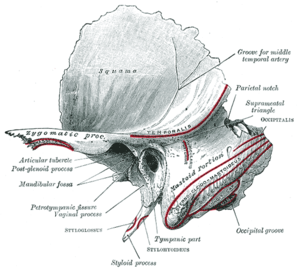
L’artère temporale moyenne est une branche inconstante de l'artère temporale superficielle. Elle prend naissance immédiatement au-dessus de l'arc zygomatique et, perforant le fascia temporal, donne des branches au muscle temporal, s'anastomosant avec les branches temporales profondes de l'artère maxillaire interne.